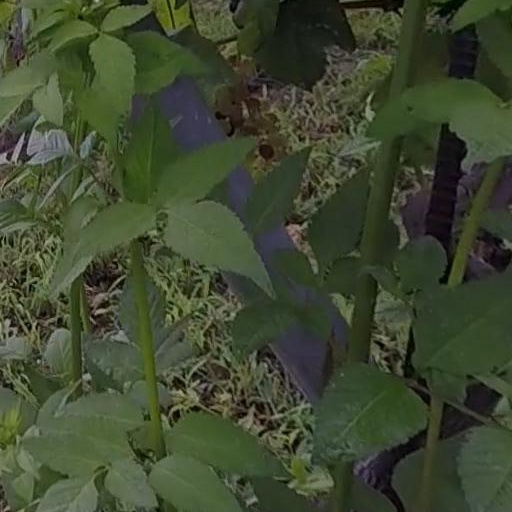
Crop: grape